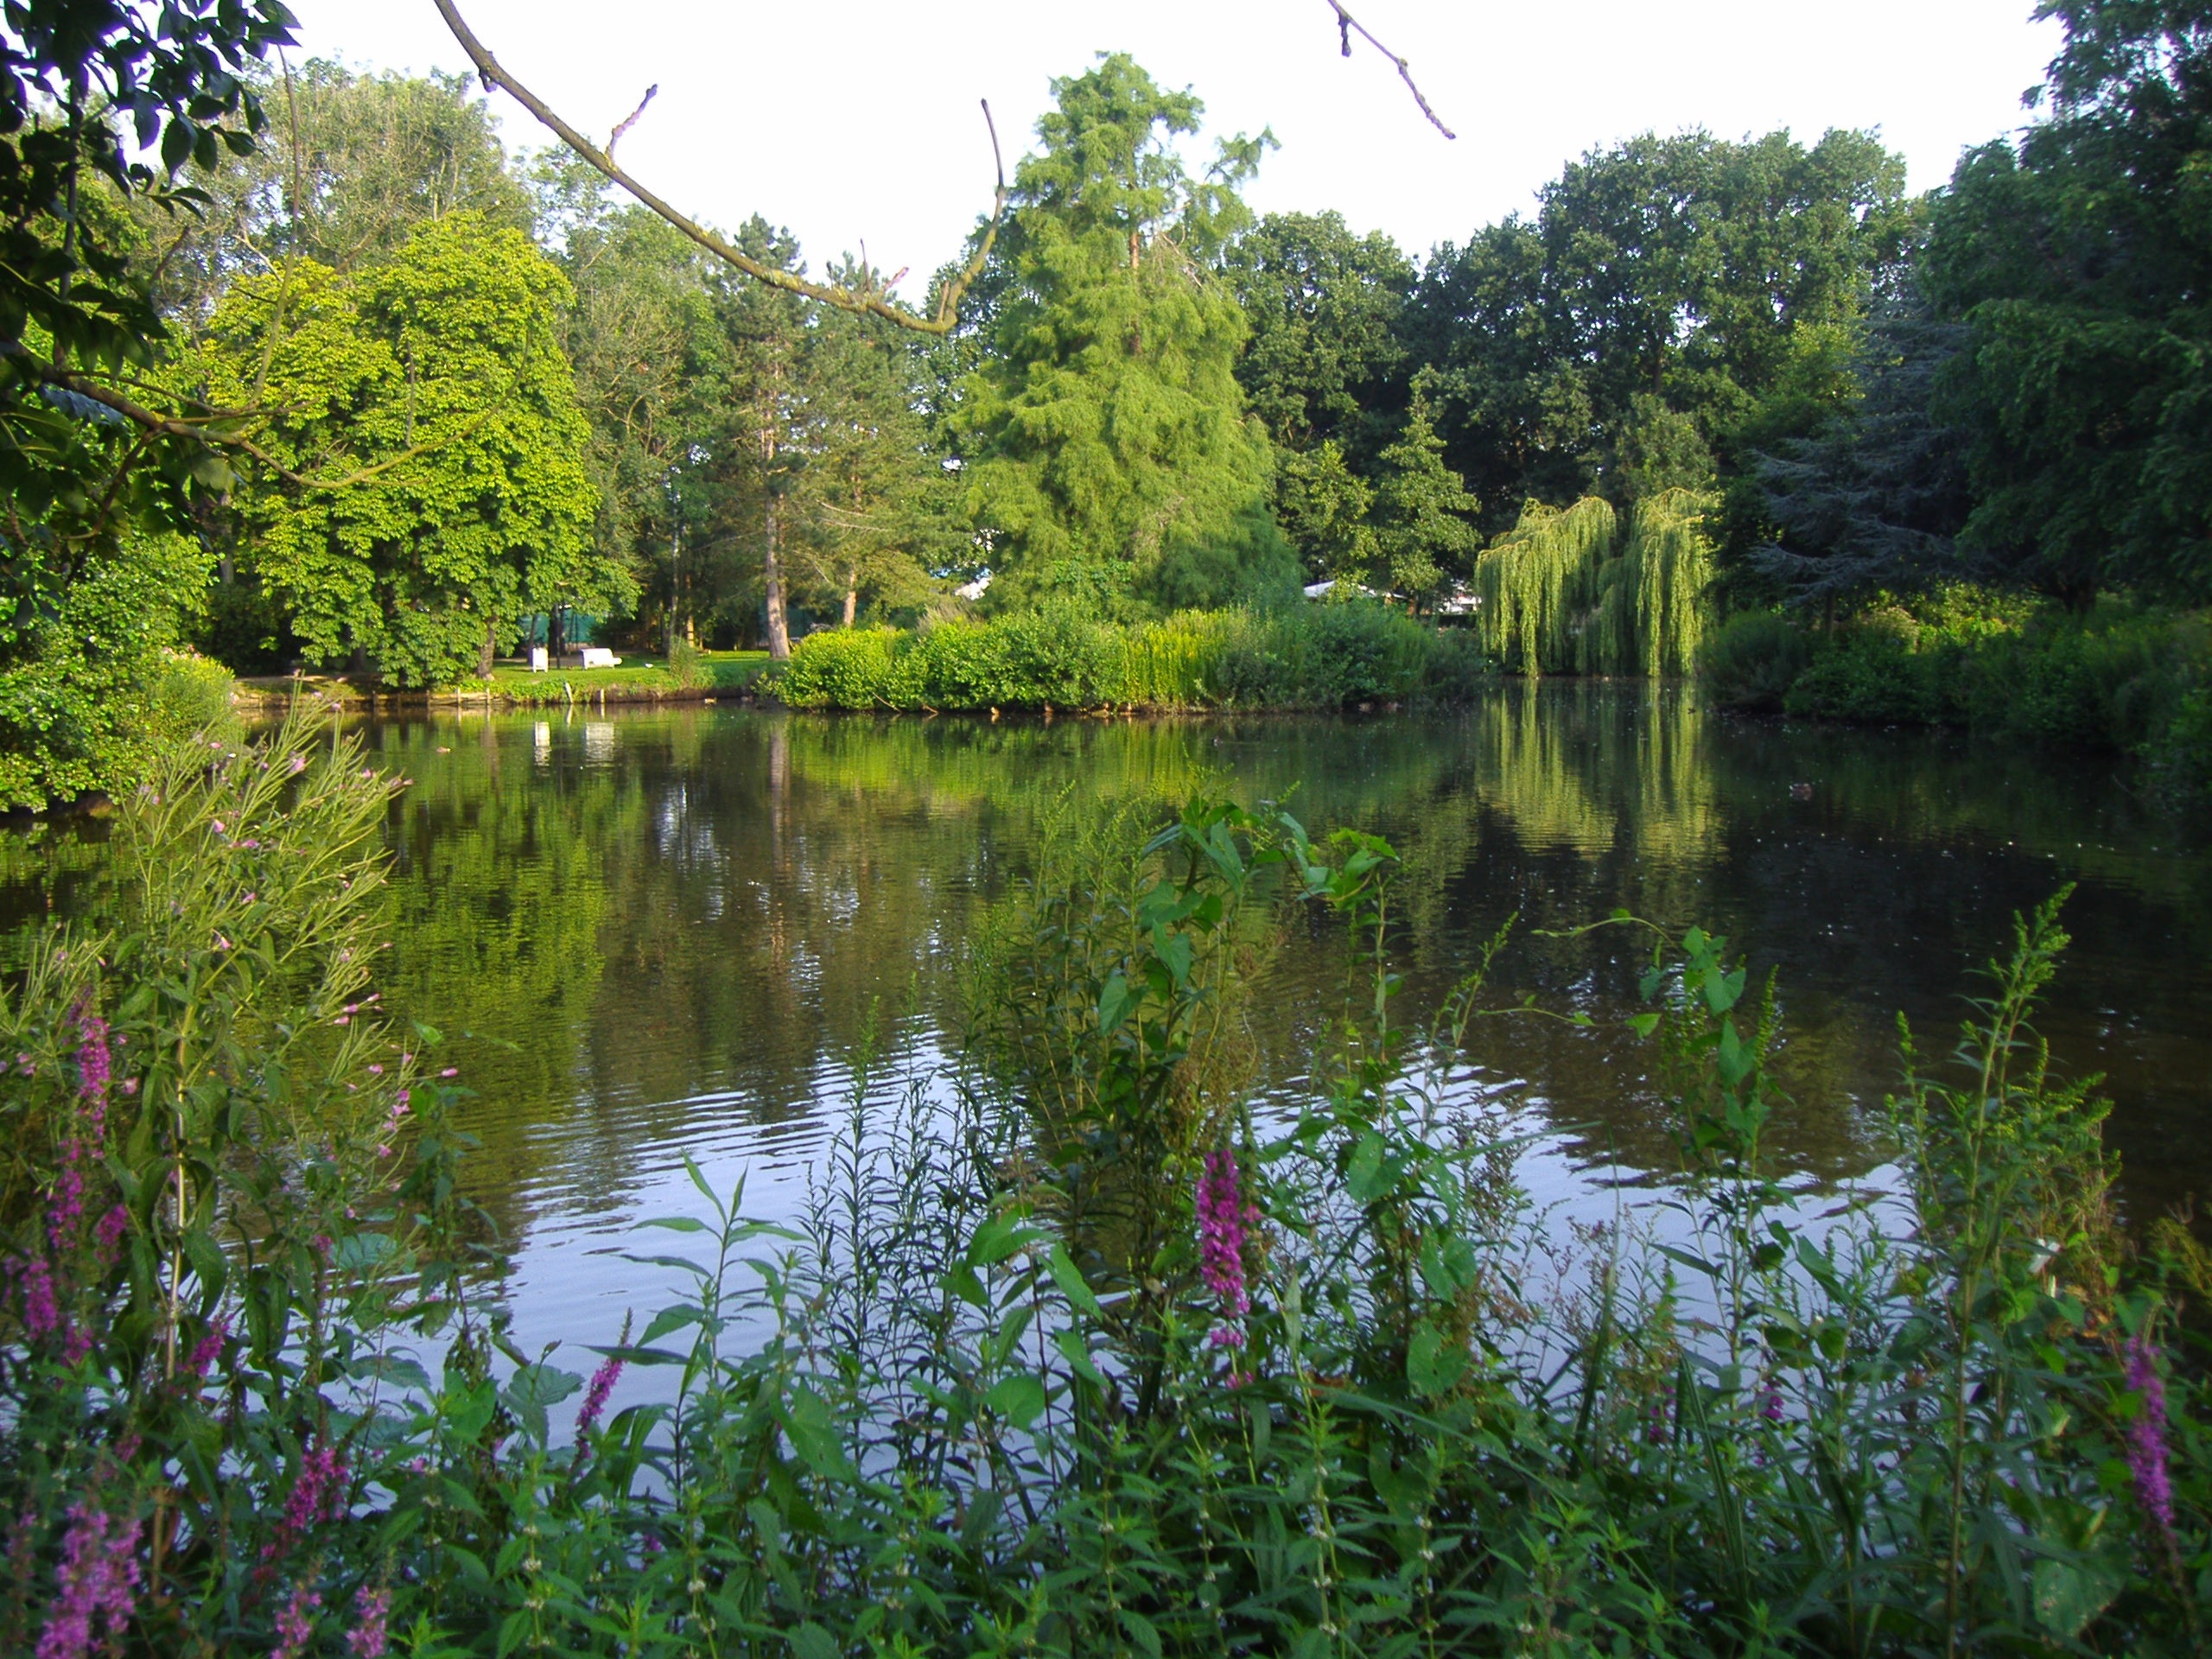
tree, nature, swamp, flower, lake, pond, stream, reflection, garden, waterway, body of water, vegetation, wetland, floodplain, woodland, habitat, ecosystem, watercourse, water reflection, nature reserve, fish pond, natural environment, bayou, riparian forest